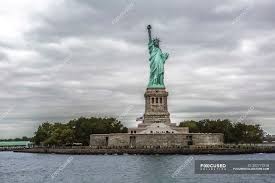
Landmark: Statue of Liberty